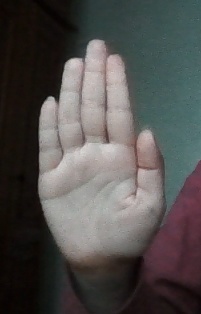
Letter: seen